Israel Jenkins House

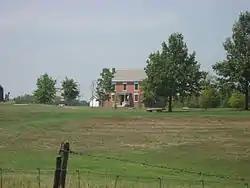
Israel Jenkins House, July 2012

Israel Jenkins House, also known as The Elms, is a historic home located near Marion, in Monroe Township, Grant County, Indiana. It was built about 1840, and is a -story, vernacular Greek Revival style, double pile brick dwelling. It has a side gable roof. Also on the property is a contributing 19th century English barn, silo, and long storage shed.